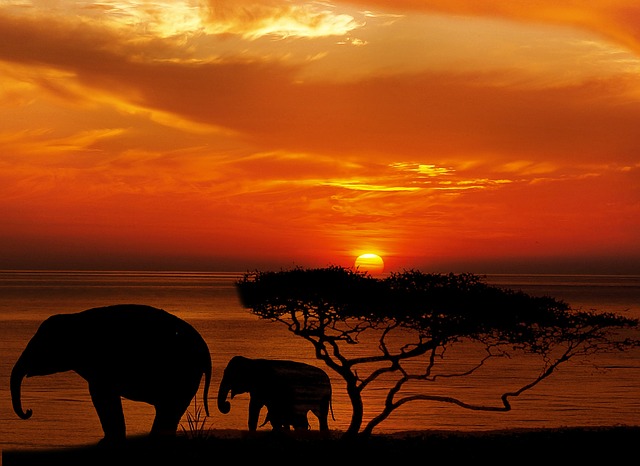
Label: elefante